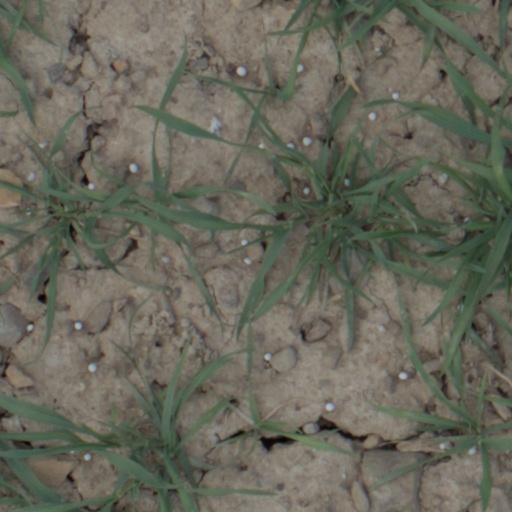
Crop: wheat